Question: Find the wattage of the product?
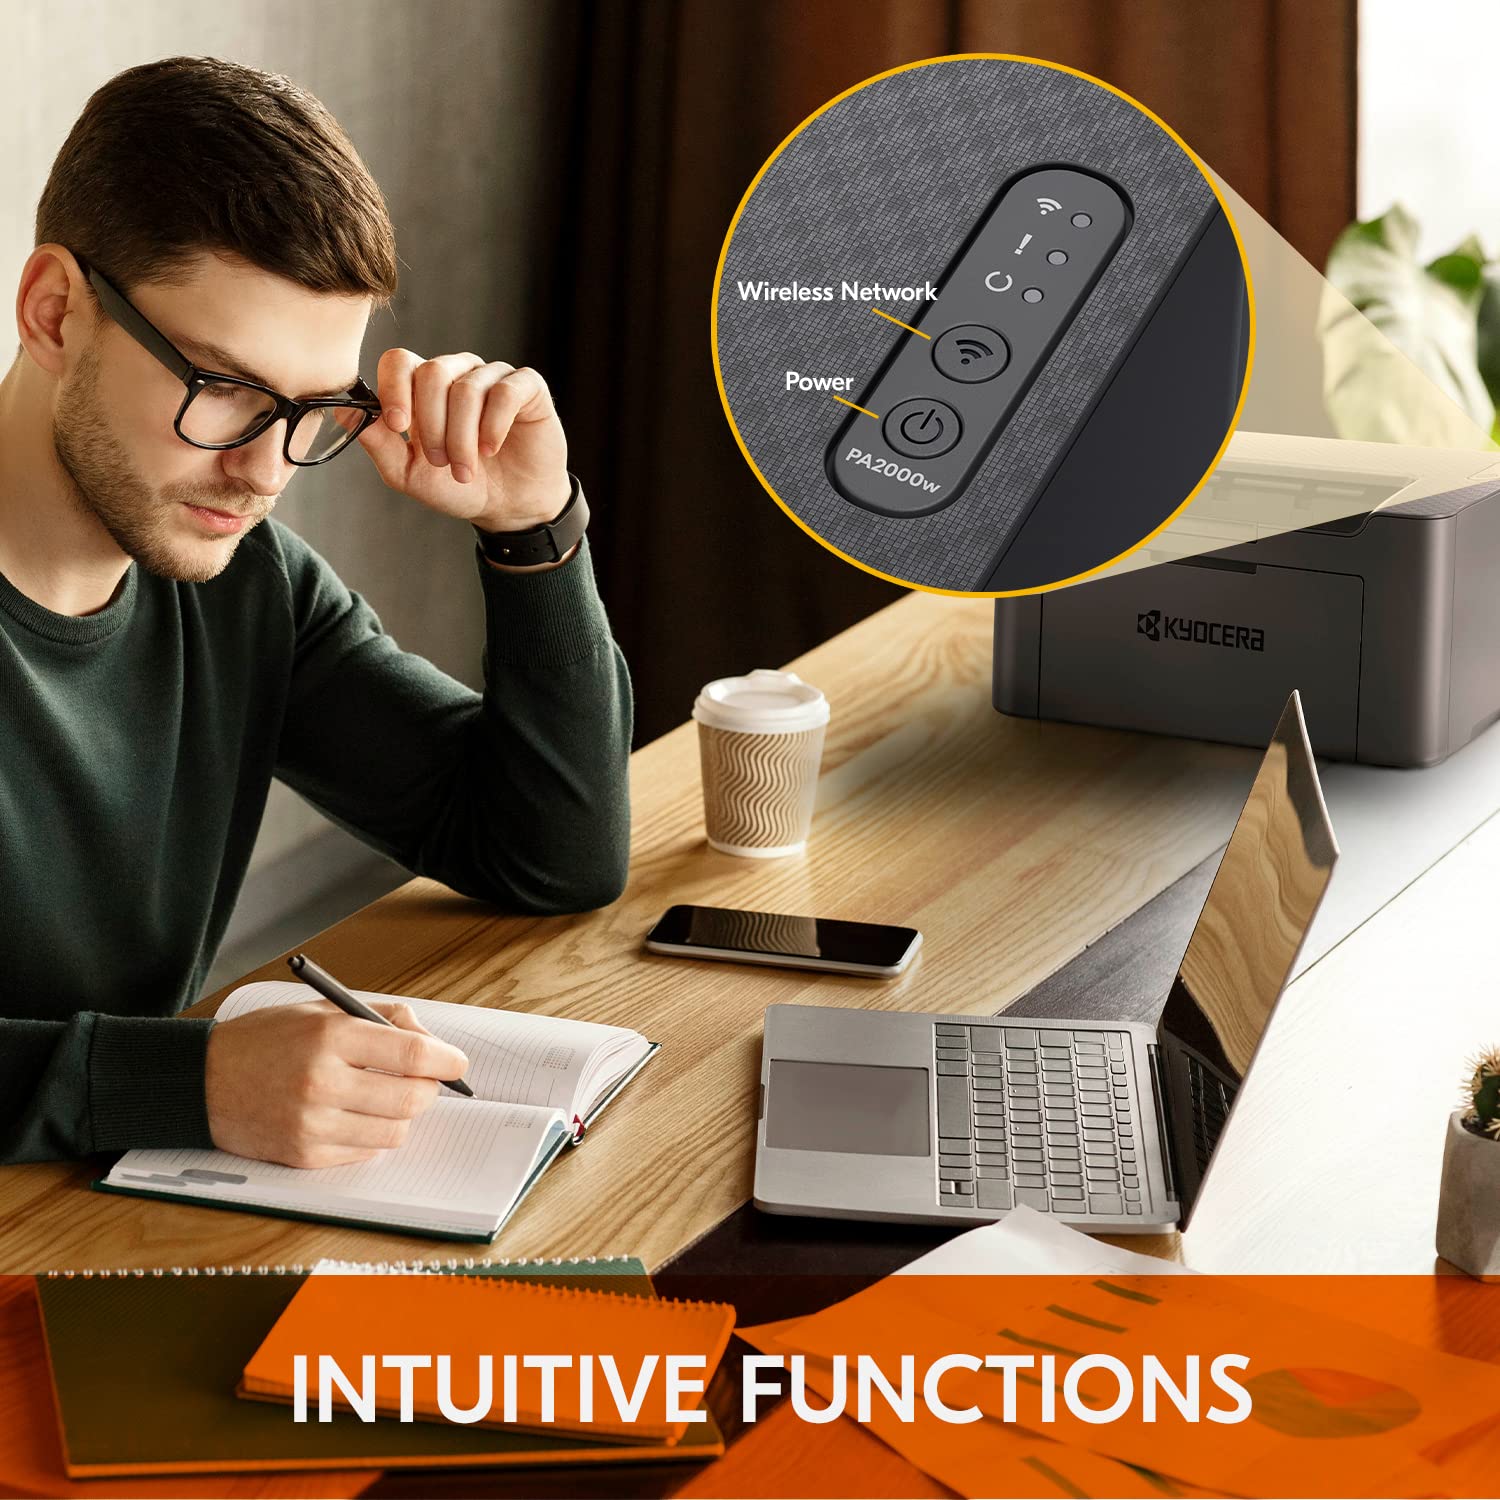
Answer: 2000.0 watt